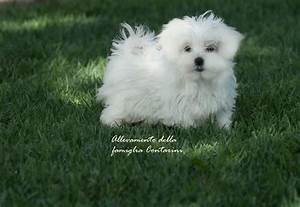
Label: cane